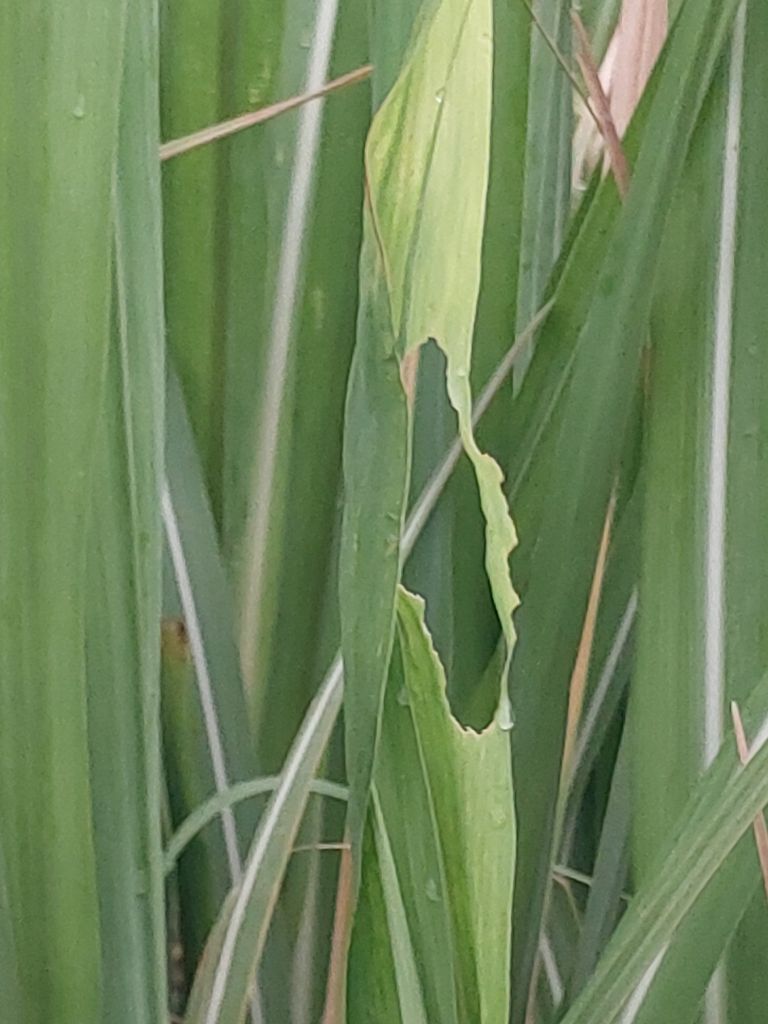
Label: Pokkah Boeng